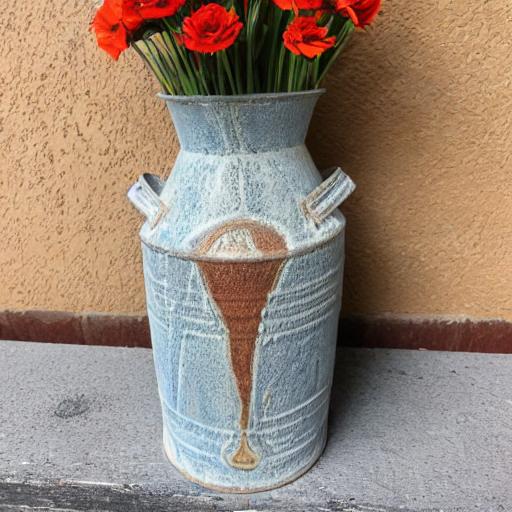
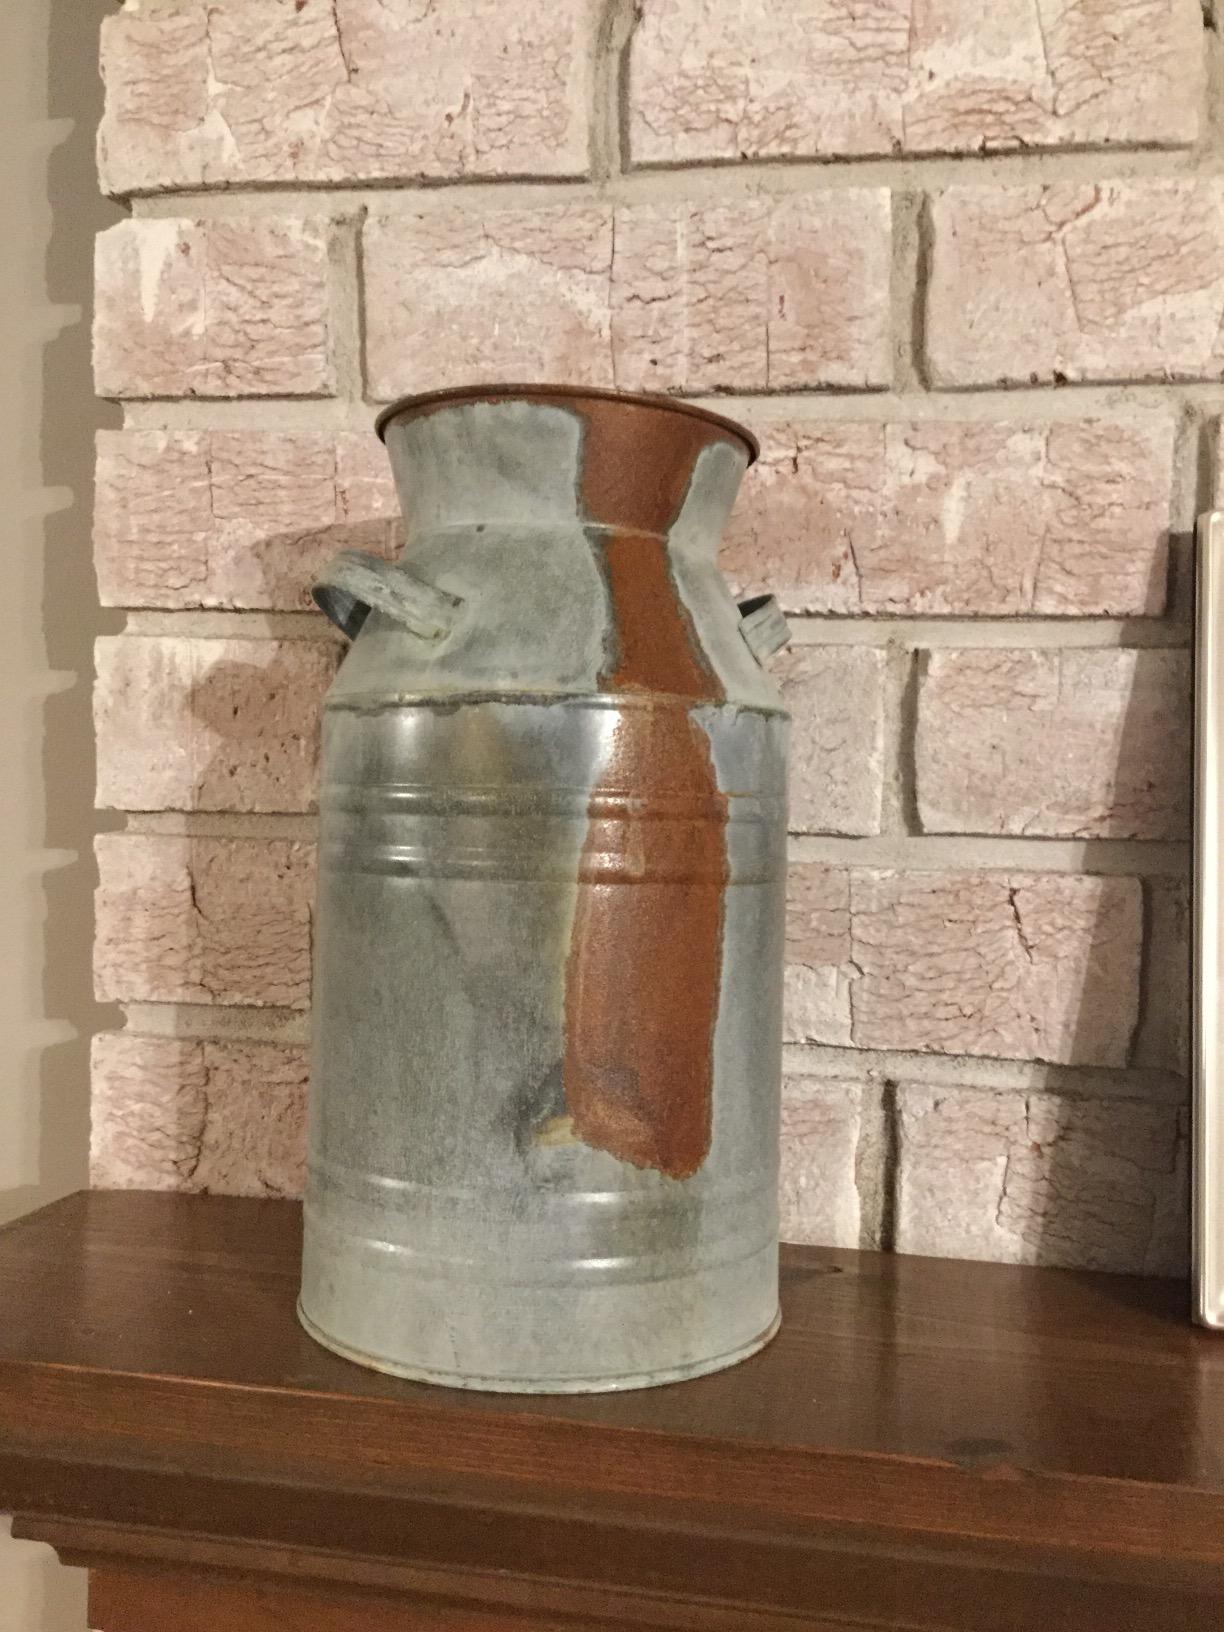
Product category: vase
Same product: no